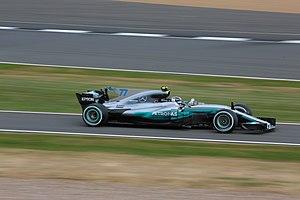
Mercedes Grand Prix est une écurie de Formule 1, appartenant au constructeur automobile allemand Mercedes-Benz qui a débuté en Formule 1 en tant que constructeur en 1954 sous le nom Daimler-Benz AG avant de se retirer du championnat du monde fin 1955, à la suite d'un accident grave aux 24 Heures du Mans. Mercedes a remporté huit titres de champion du monde des pilotes en 1954 et 1955 avec Juan Manuel Fangio, en 2014, 2015, 2017, 2018 et 2019 avec Lewis Hamilton et en 2016 avec Nico Rosberg. Le surnom Flèches d'Argent des monoplaces de la marque fut tout d'abord conjointement porté avec les bolides d'Auto-Union dans les années 1930 avant de devenir exclusivement celui de Mercedes en compétition.
Le championnat du monde de Formule 1 2017 est la 68ᵉ édition du championnat du monde de Formule 1. Il débute le 26 mars 2017 avec le Grand Prix d'Australie et s'achève le 26 novembre 2017 à Abou Dabi. Il comporte vingt Grands Prix, un de moins qu'en 2016, le Grand Prix d'Allemagne n'étant pas organisé.
Le Grand Prix automobile de Grande-Bretagne 2017, disputé le 16 juillet 2017 sur le circuit de Silverstone, est la 966ᵉ épreuve du championnat du monde de Formule 1 courue depuis 1950, à l'endroit où se disputa aussi la première d'entre-elles. Il s'agit de la soixante-huitième édition du Grand Prix de Grande-Bretagne comptant pour le championnat du monde de Formule 1, la cinquante-et-unième disputée sur le circuit de Silverstone, et de la dixième manche du championnat 2017.